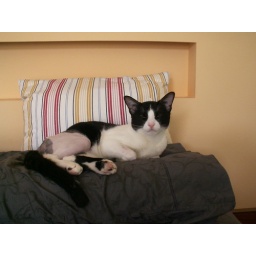
Joey sleeping on the bed and on MY PILLOW... ..going to have lotsa fur in my hair :(